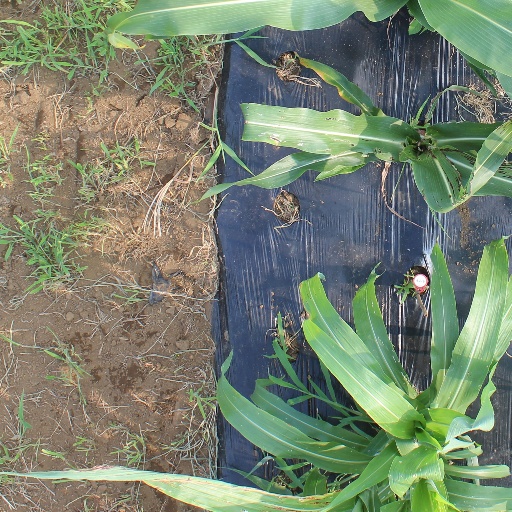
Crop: sorghum